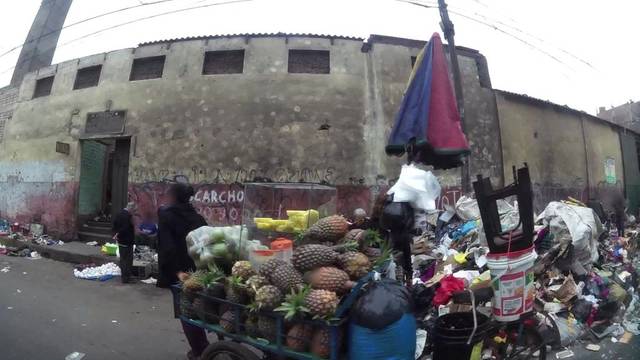
Region: Peru
Coordinates: -12.057, -77.012